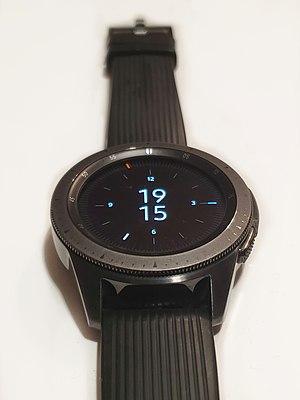
Samsung Galaxy Watch 42mm with an unofficial watchface. Samsung Galaxy Watch 42mm avec un cadran non officiel.
"Samsung Galaxy est une marque de Samsung Electronics vendant des produits d'électronique grand-public. Aujourd'hui, c'est la marque la plus connue du Groupe Samsung et est d'ailleurs souvent appelée par erreur ou par simplification ""Samsung"". Cette marque est surtout connue pour ses smartphones et tablettes, et plus récemment, pour ses objets connectés tels que les montres ou les écouteurs sans fil.
Les Galaxy Watch sont les noms donnés par Samsung pour désigner leurs montres connectées. Ce nom a été utilisé pour la première fois le 9 août 2018 lors de la présentation des Galaxy Watch 42 et 46 millimètres en même temps que celle du Galaxy Note 9. Elle tourne sous Tizen, le système d'exploitation développé par Samsung. Elle est disponible en 42 ou 46 millimètres aux prix de 309 € et 329 €.